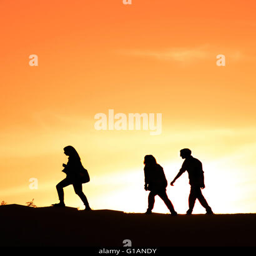
person walking at sunset on a hill